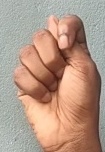
ASL sign: T